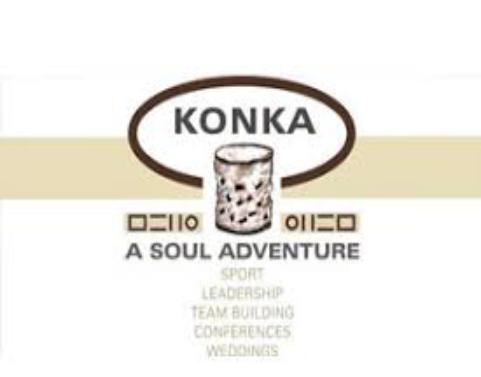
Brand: Konka
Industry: Electronic